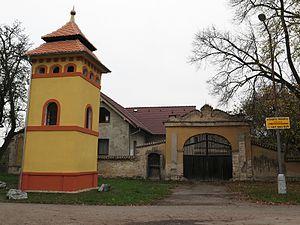
Kouty est une commune du district de Nymburk, dans la région de Bohême-Centrale, en République tchèque. Sa population s'élevait à 325 habitants en 2020.